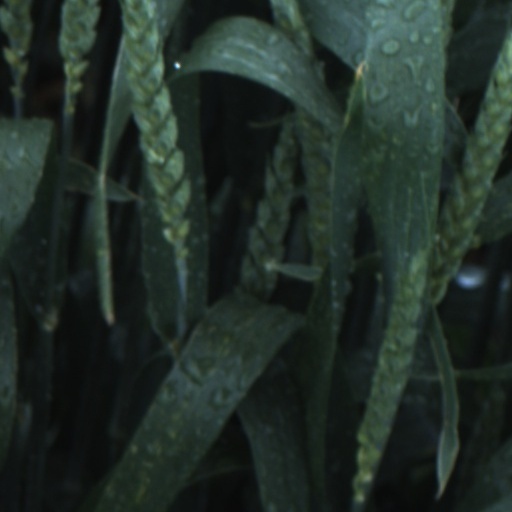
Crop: wheat